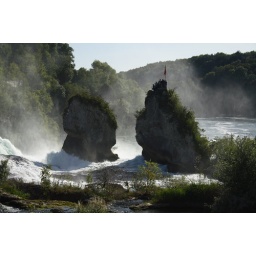
Its possible to take a boat to the right hand rock and effectively stand in the waterfall